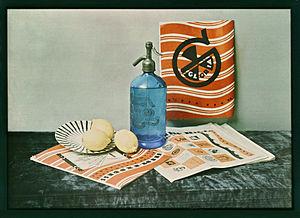
Nature morte, citrons, revues et siphon, autochrome par Emmanuel Sougez (1889-1972). Image réalisée vers 1926-1928